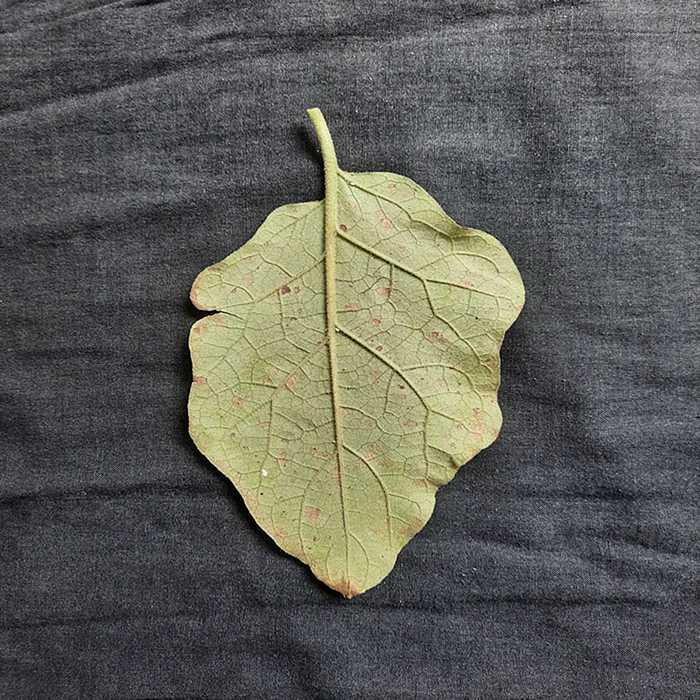
Plant: Eggplant
Label: Eggplant Cercopora leaf spot